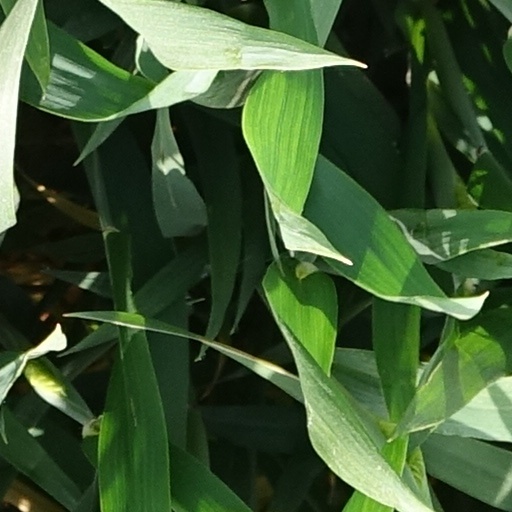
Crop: wheat